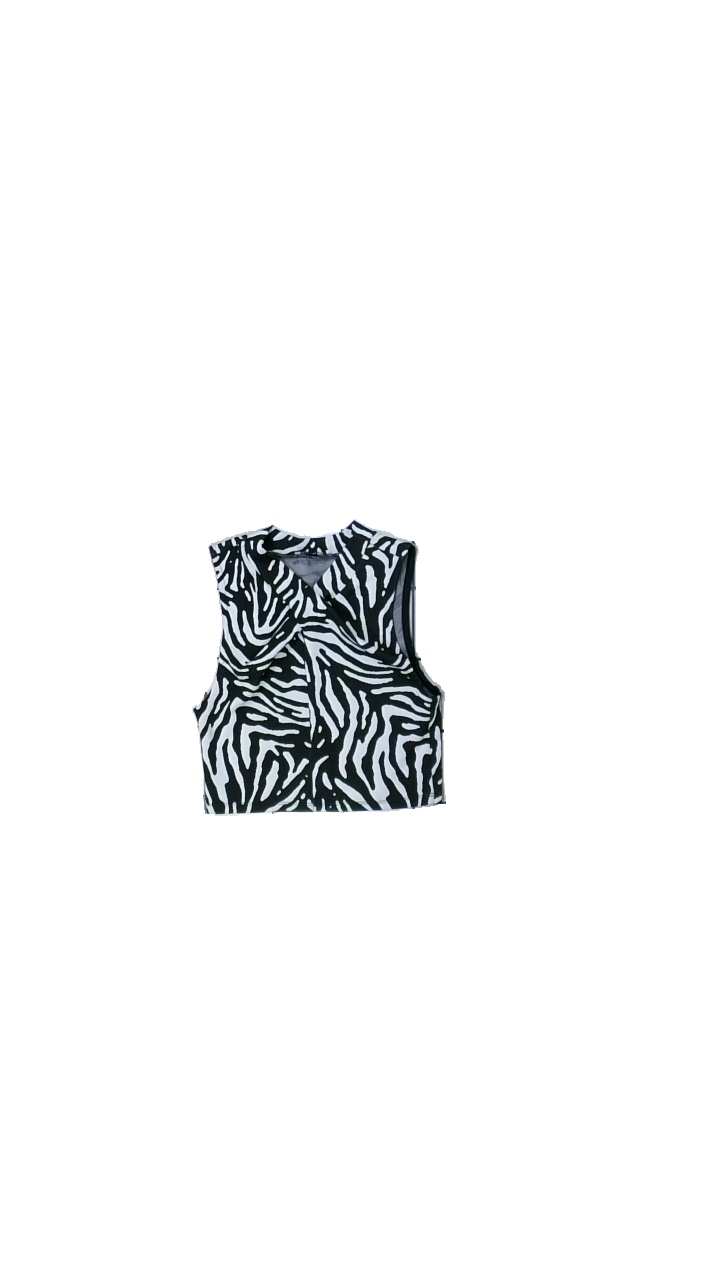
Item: Top (Ladies)
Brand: Zara
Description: animal print cropped top
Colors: White, Black
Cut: Cropped
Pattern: Animal print
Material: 100% Polyester
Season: All
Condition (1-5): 5
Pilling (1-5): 5
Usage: Reuse
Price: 50-100